University of Calcutta

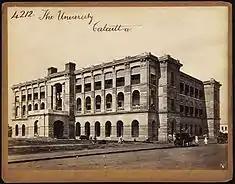

The Calcutta University Act came into force on 24 January 1857, and a 41-member Senate was formed as the policy-making body of the university. The land for the establishment of the university was given by Maharaja Maheshwar Singh Bahadur, who was the Maharaja of Darbhanga. When the university was first established, it had a jurisdiction from Kabul to Rangoon and Ceylon, the largest of any Indian university. Calcutta University was the first university east of Suez to teach European classics, English literature, European and Indian philosophy and Occidental and Oriental history. The first medical school in British India, the Calcutta Medical College, was affiliated with the university in 1857. The first college for women in India, Bethune College, is also affiliated with the university.